Cornell Law School

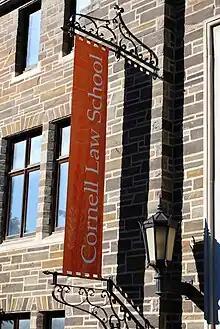
Banner outside the law school's Jane M.G. Foster wing

Cornell Law School is extremely selective: the median LSAT for the 2024 entering class was 173 (98th percentile among all test takers) and the 75th percentile was 175 (99th percentile among all test takers). The median undergraduate GPA was 3.89.